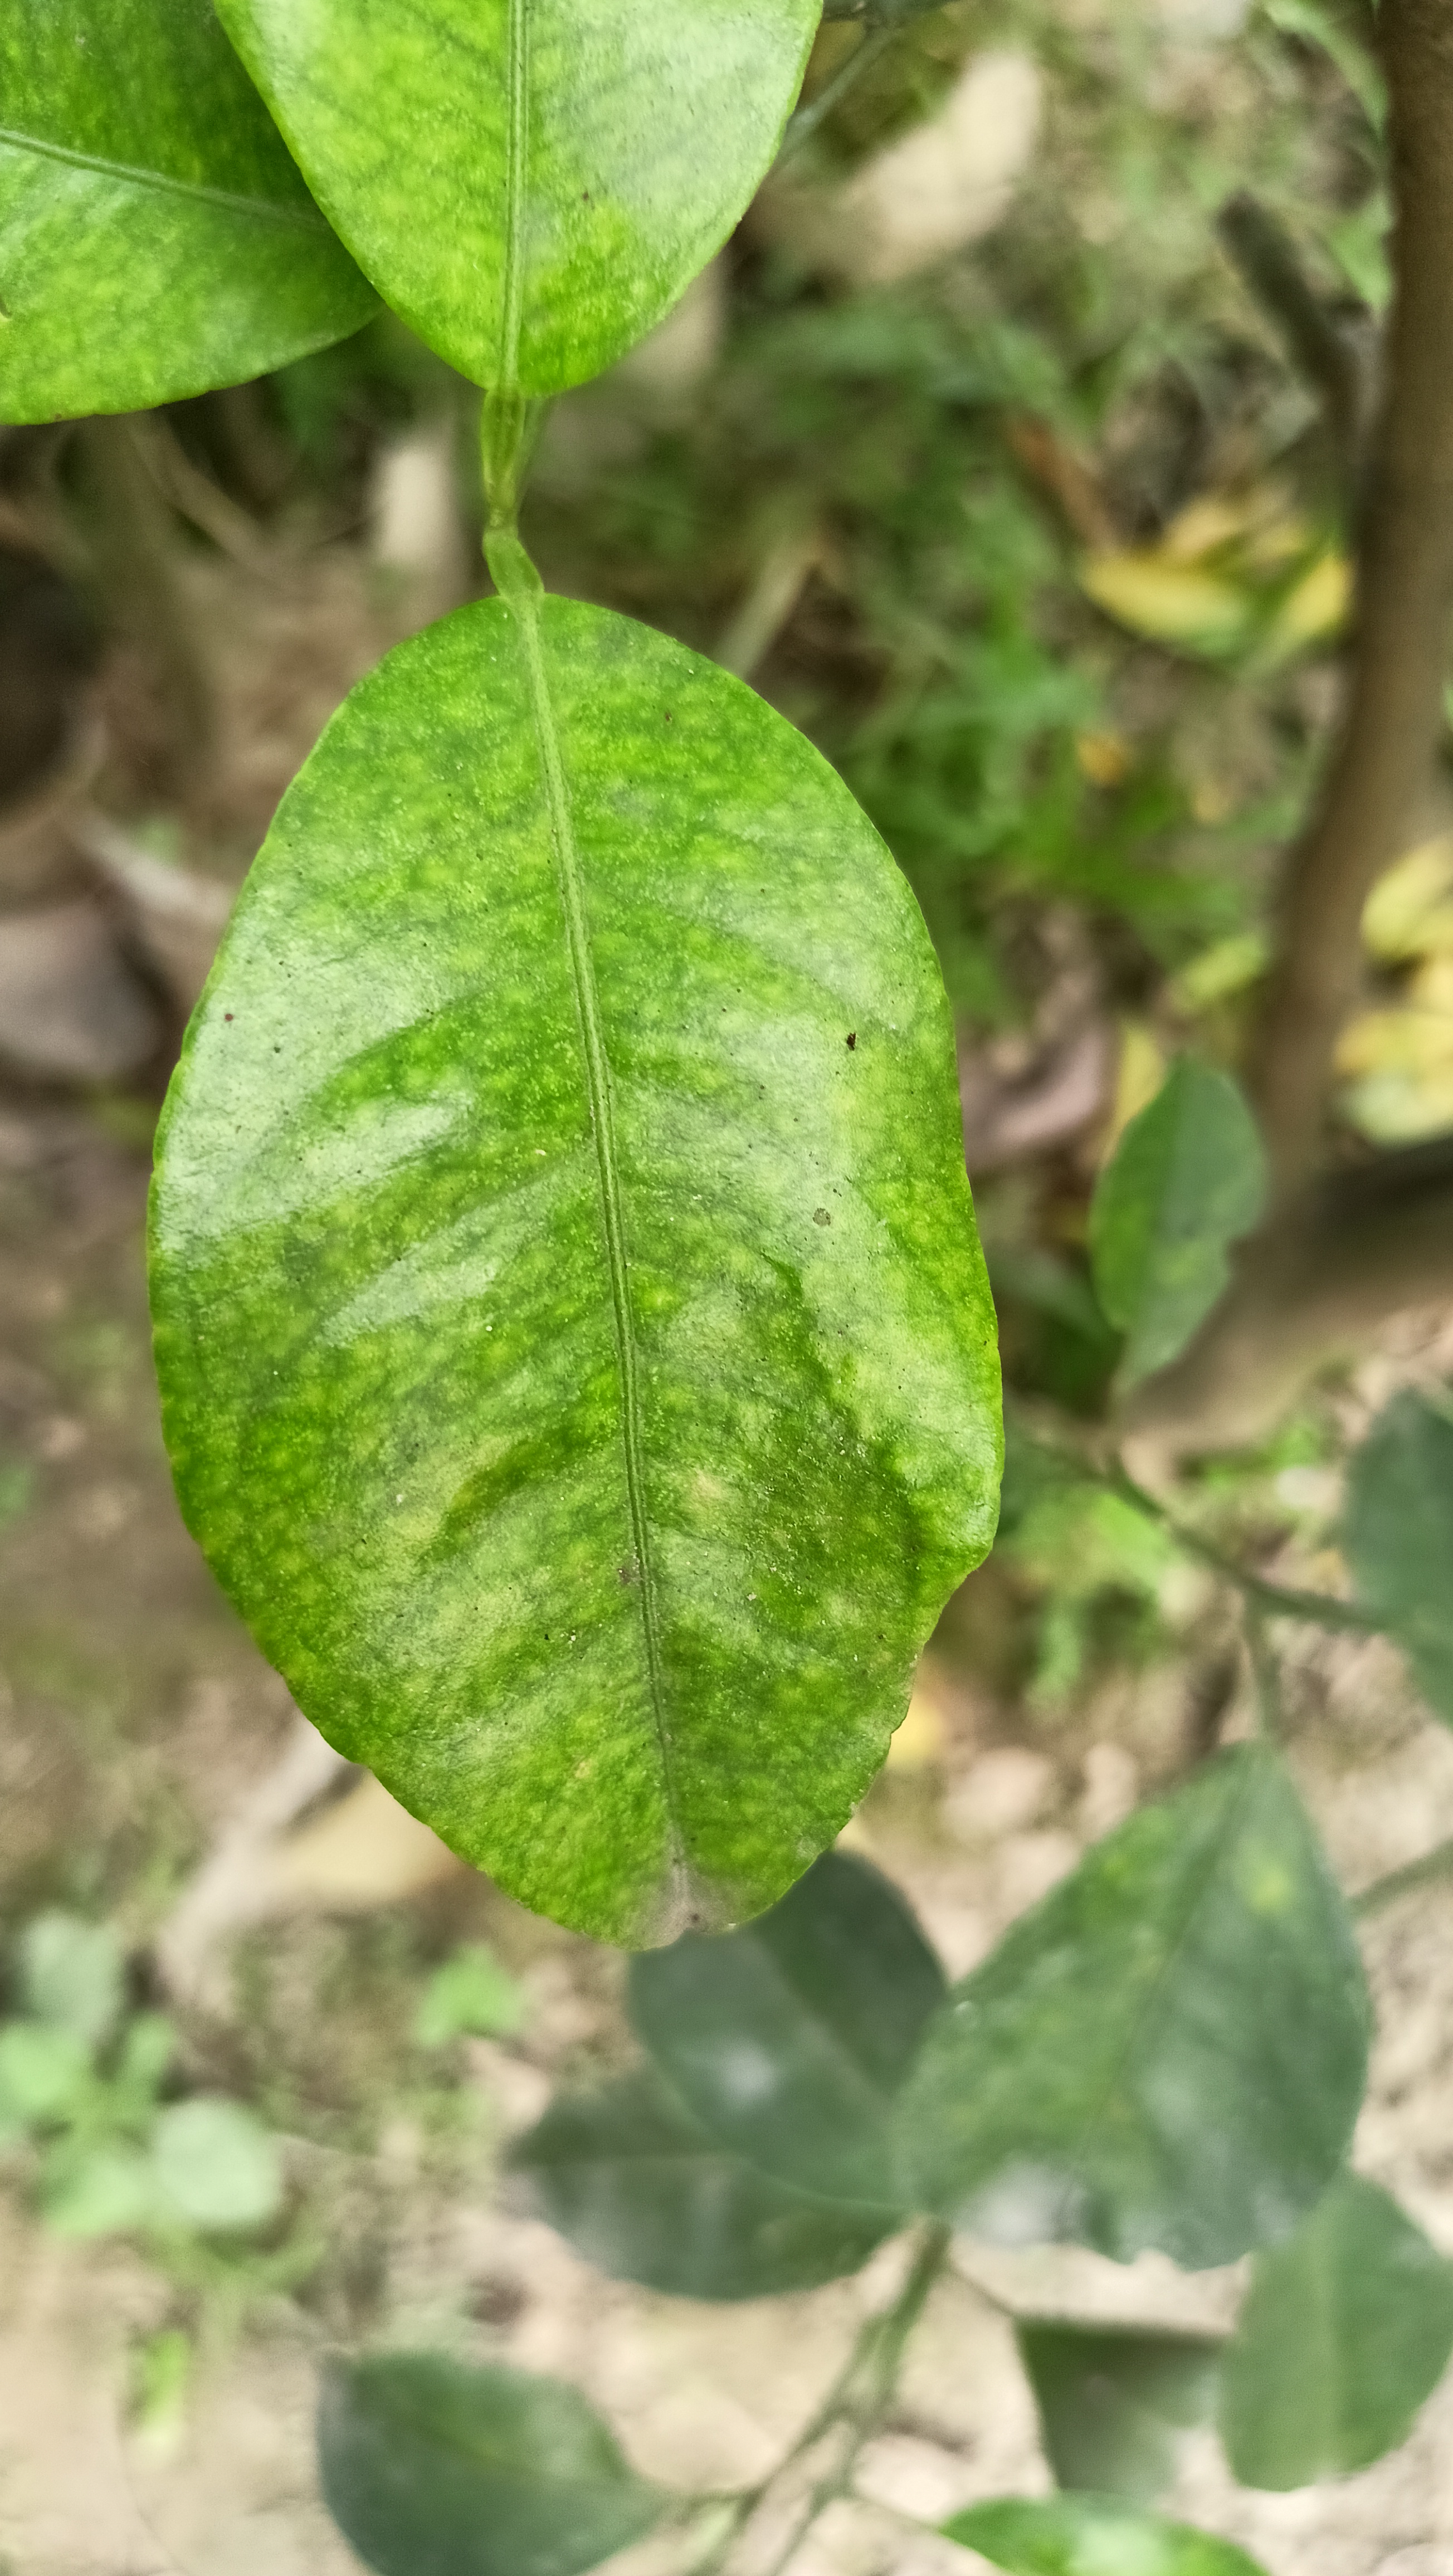
Mandarin leaf variety: China Mishti